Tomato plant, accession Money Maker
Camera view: tilt-top (135 deg); turntable rotation: 270 degrees
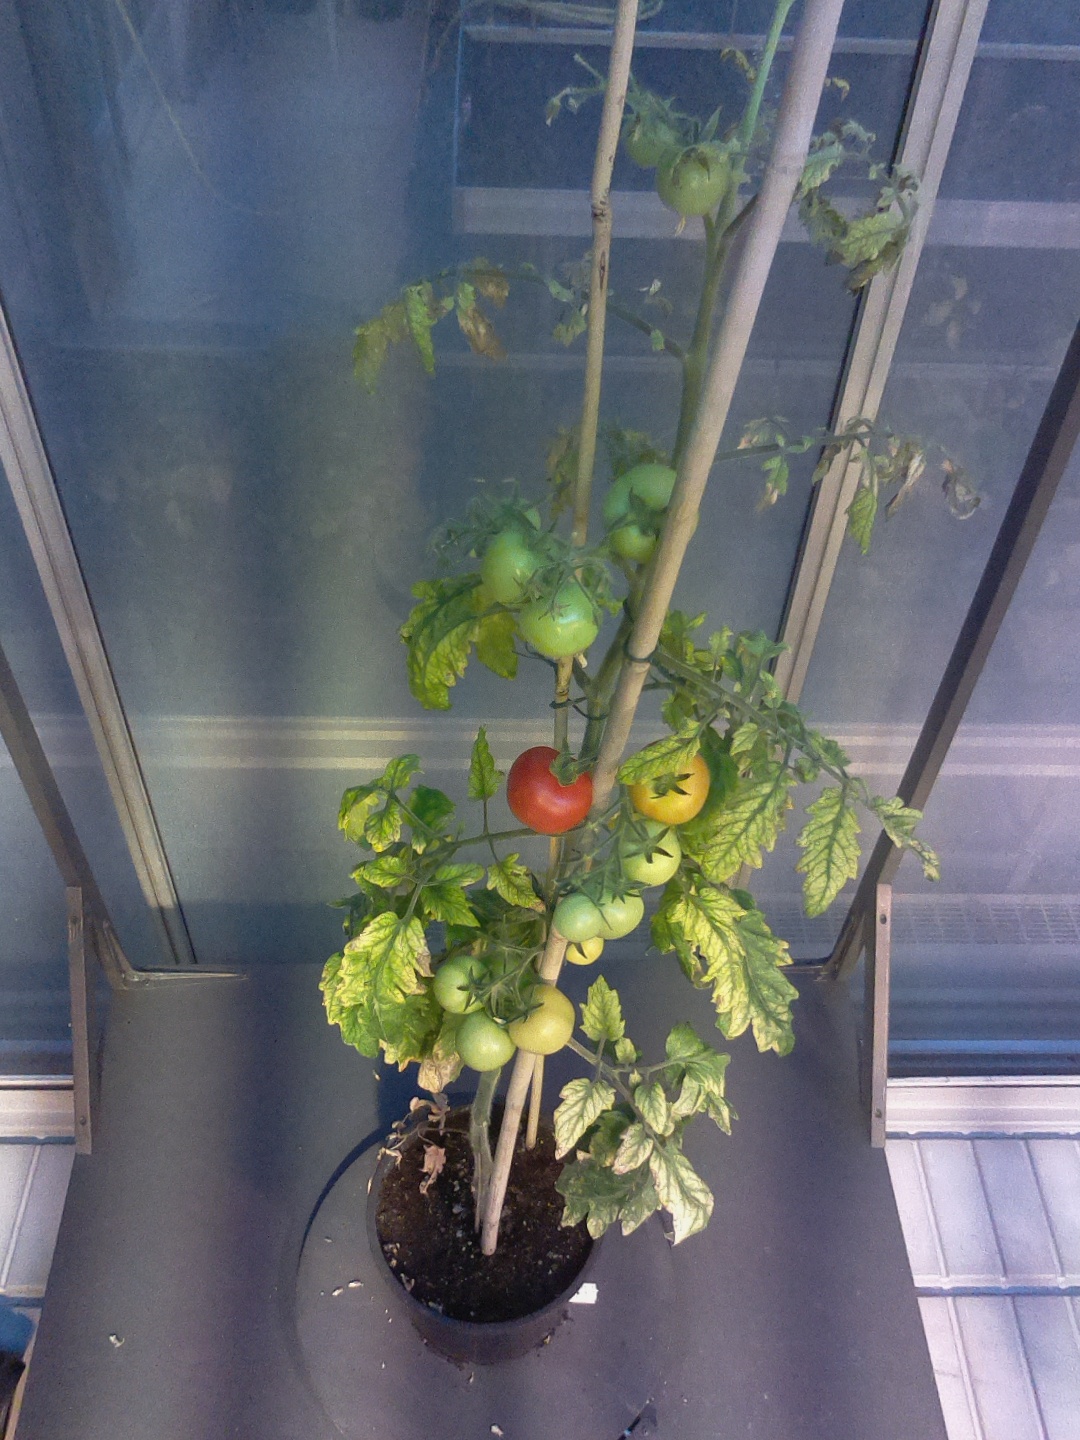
BBCH growth stage 81: 10%-20% of fruits show typical fully ripe color